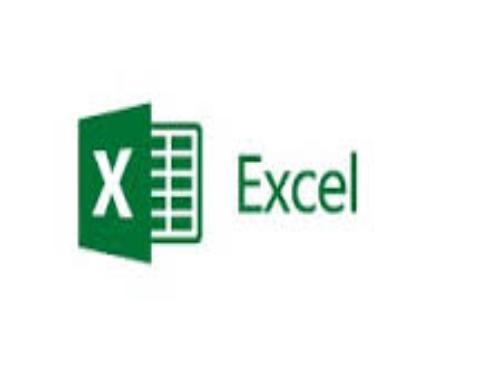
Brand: Excel
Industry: Others